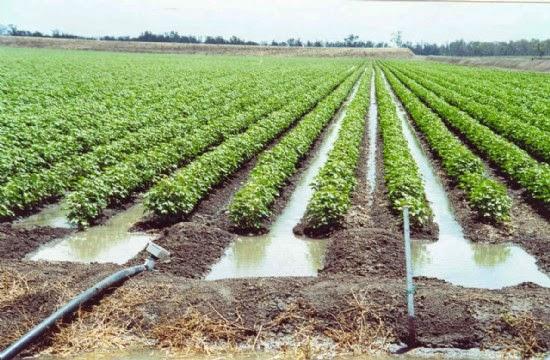
Huu ni mfumo wa umwagiliaji wa maji shambani unaotumia mabomba yaliyogawanywa ilikupitisha maji kwa usawa kwenye mimea. Shamba hili ni kubwa sana, hivyo basi mtindo huu ni rahisi na unaofaa kwa wakulima.